Wireless power transfer

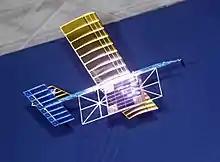
A laser beam centered on a panel of photovoltaic cells provides enough power to a lightweight model airplane for it to fly.

Power can be transmitted by converting electricity into a laser beam that is received and concentrated onto photovoltaic cells (solar cells). It exploits electromagnetic radiation closer to the visible region (.2 to 2 micrometers). This mechanism is generally known as 'power beaming' because the power is beamed at a receiver that can convert it to electrical energy. At the receiver, power converters optimized for monochromatic light conversion are applied.